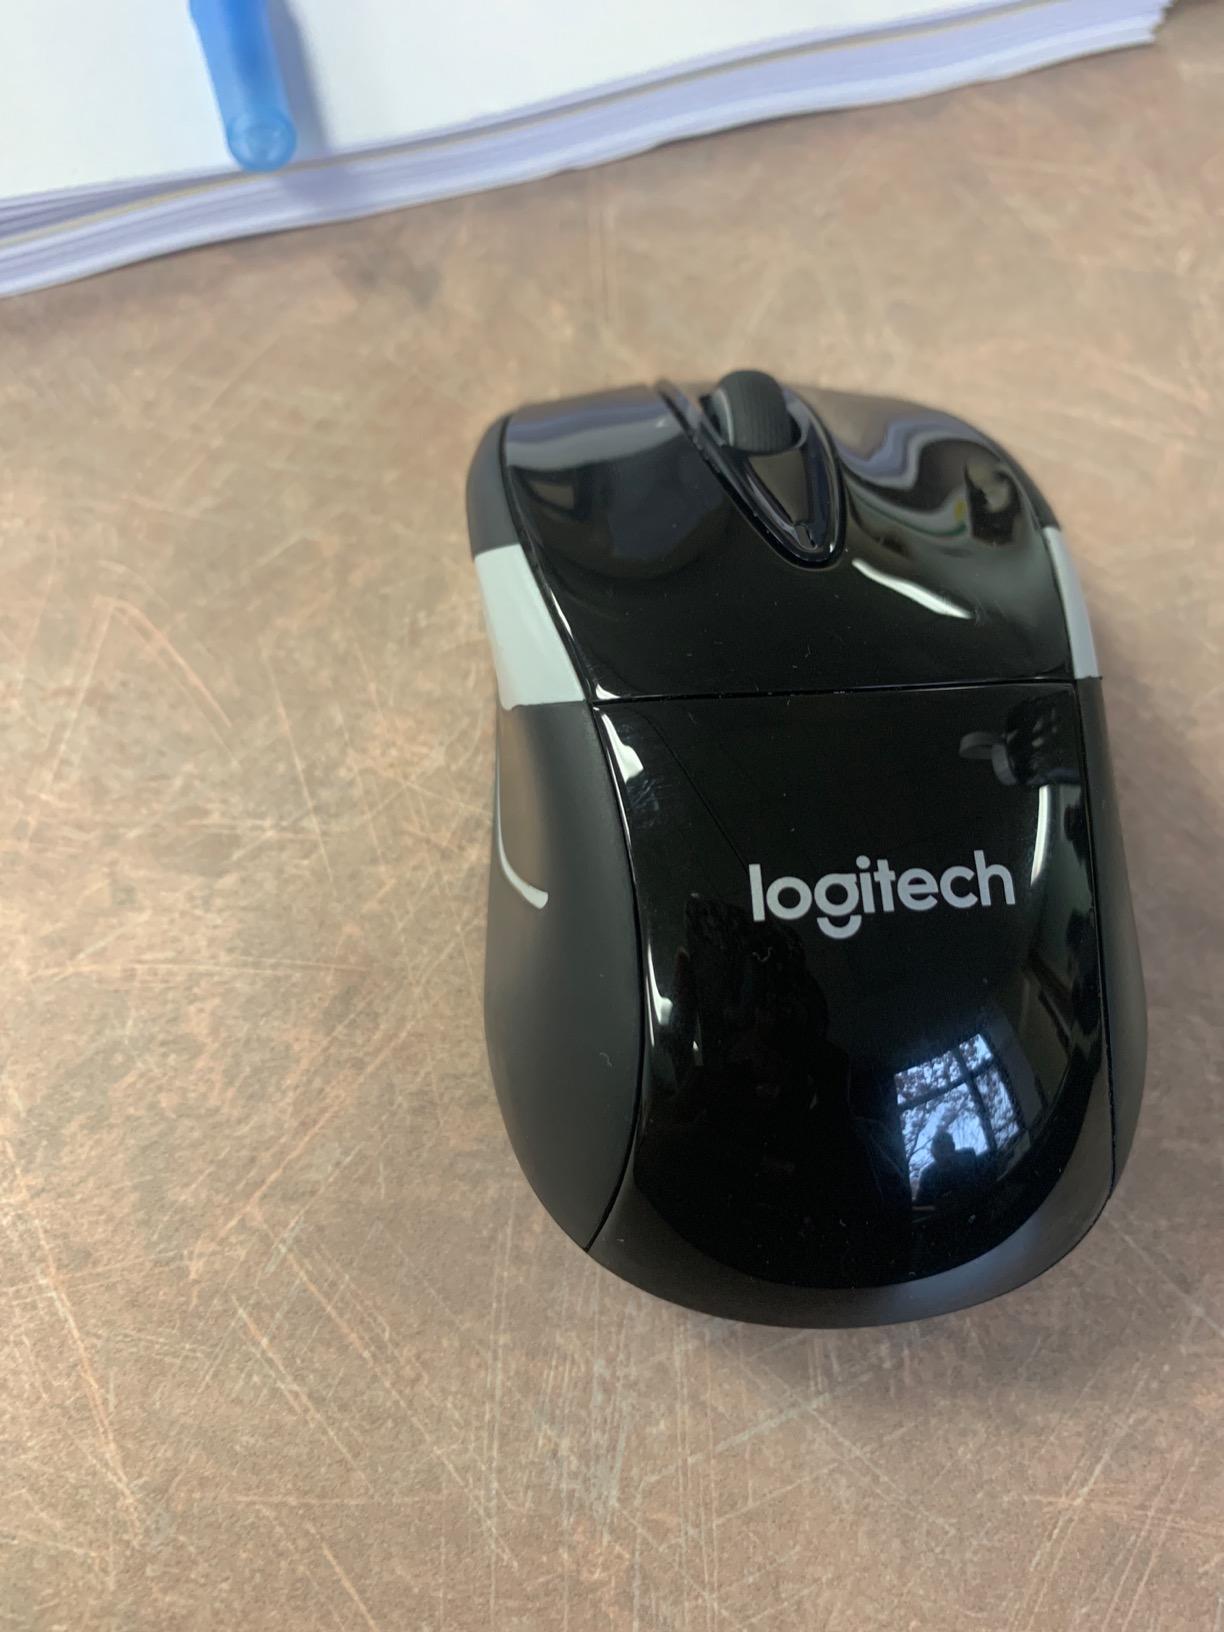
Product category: mouse
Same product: yes